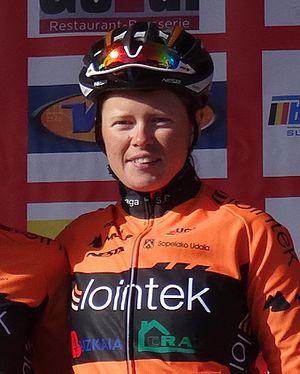
Aurore Verhoeven, née le 15 janvier 1990 à Neuilly-sur-Seine, est une coureuse cycliste française membre de l'équipe de sprinters malderen.